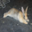
Label: rabbit